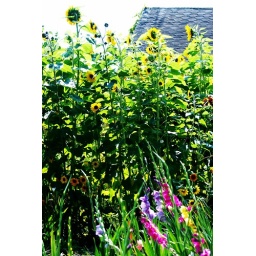
The sunflower house looms over the glads